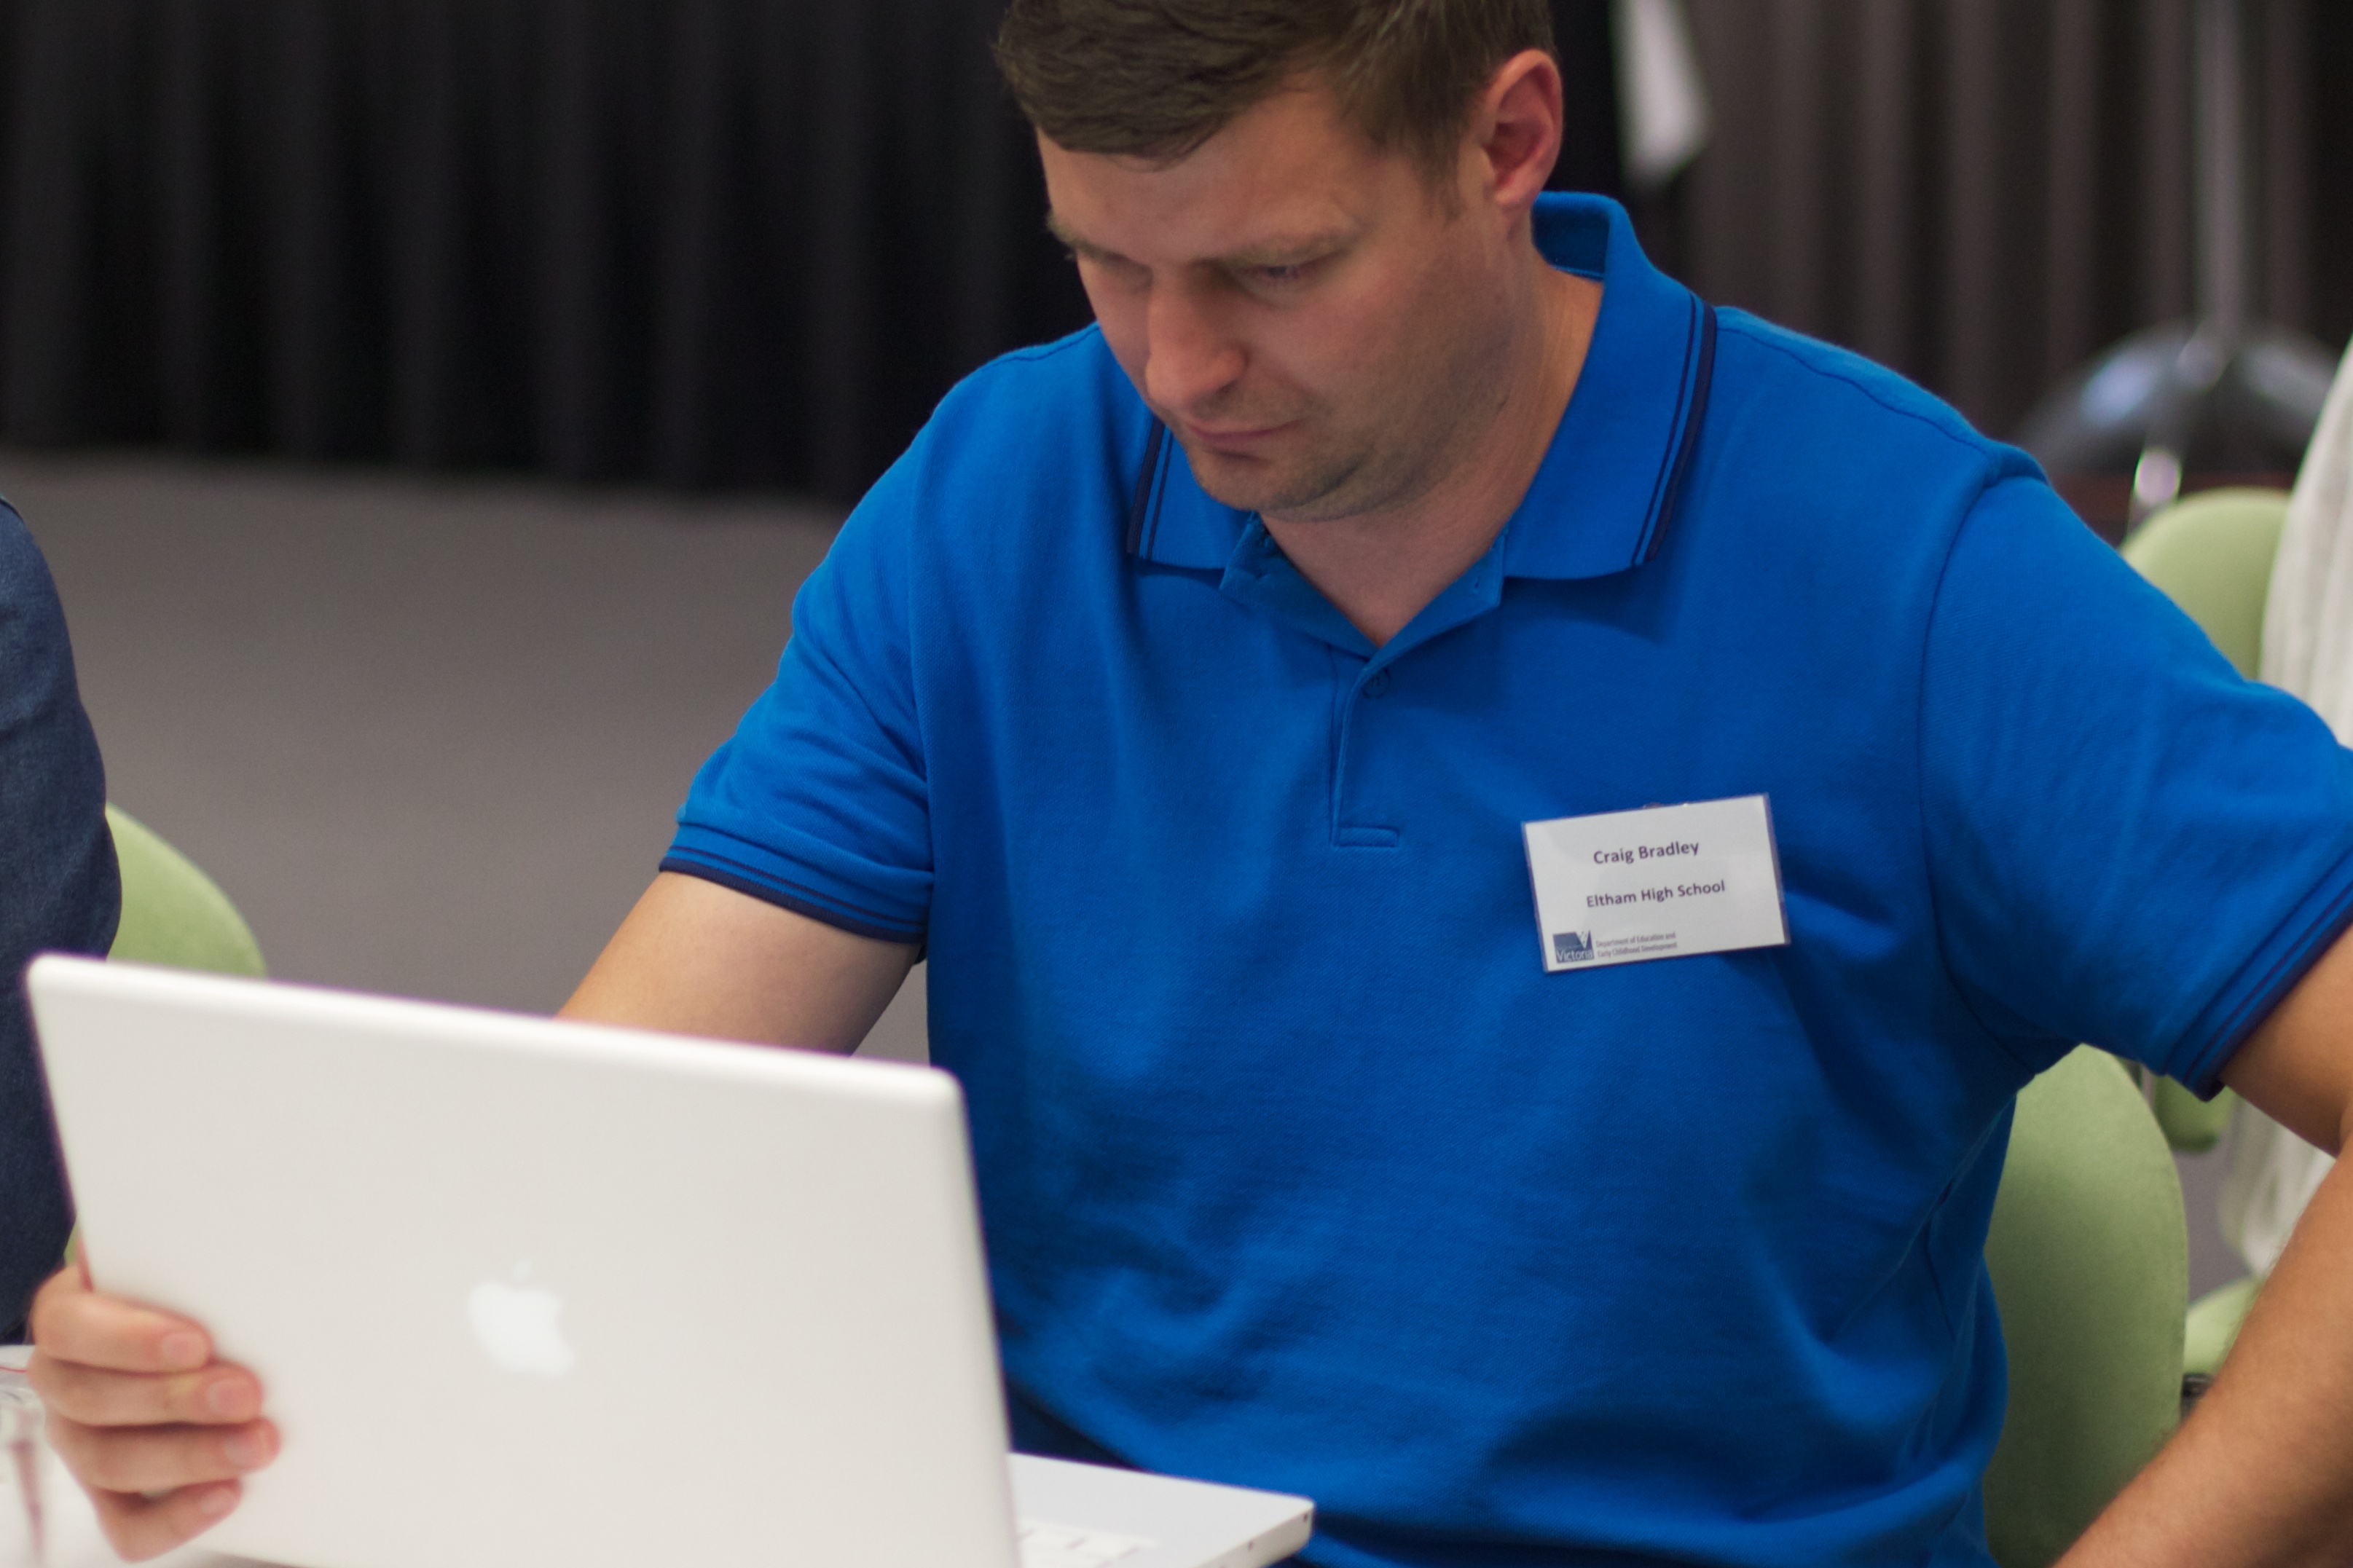
auodyssey, plpconnectu, general practitioner